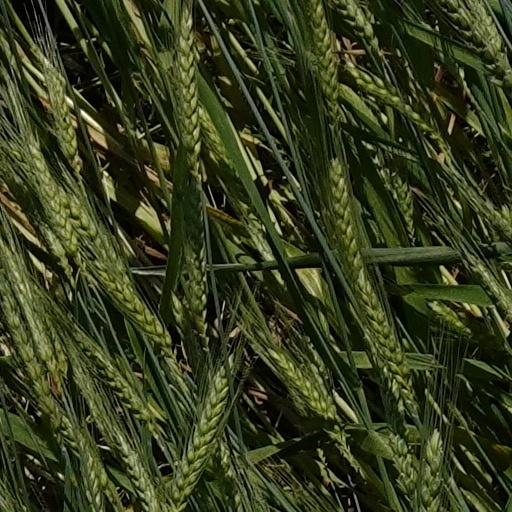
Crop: wheat